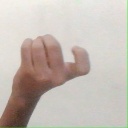
अक्षर: ज